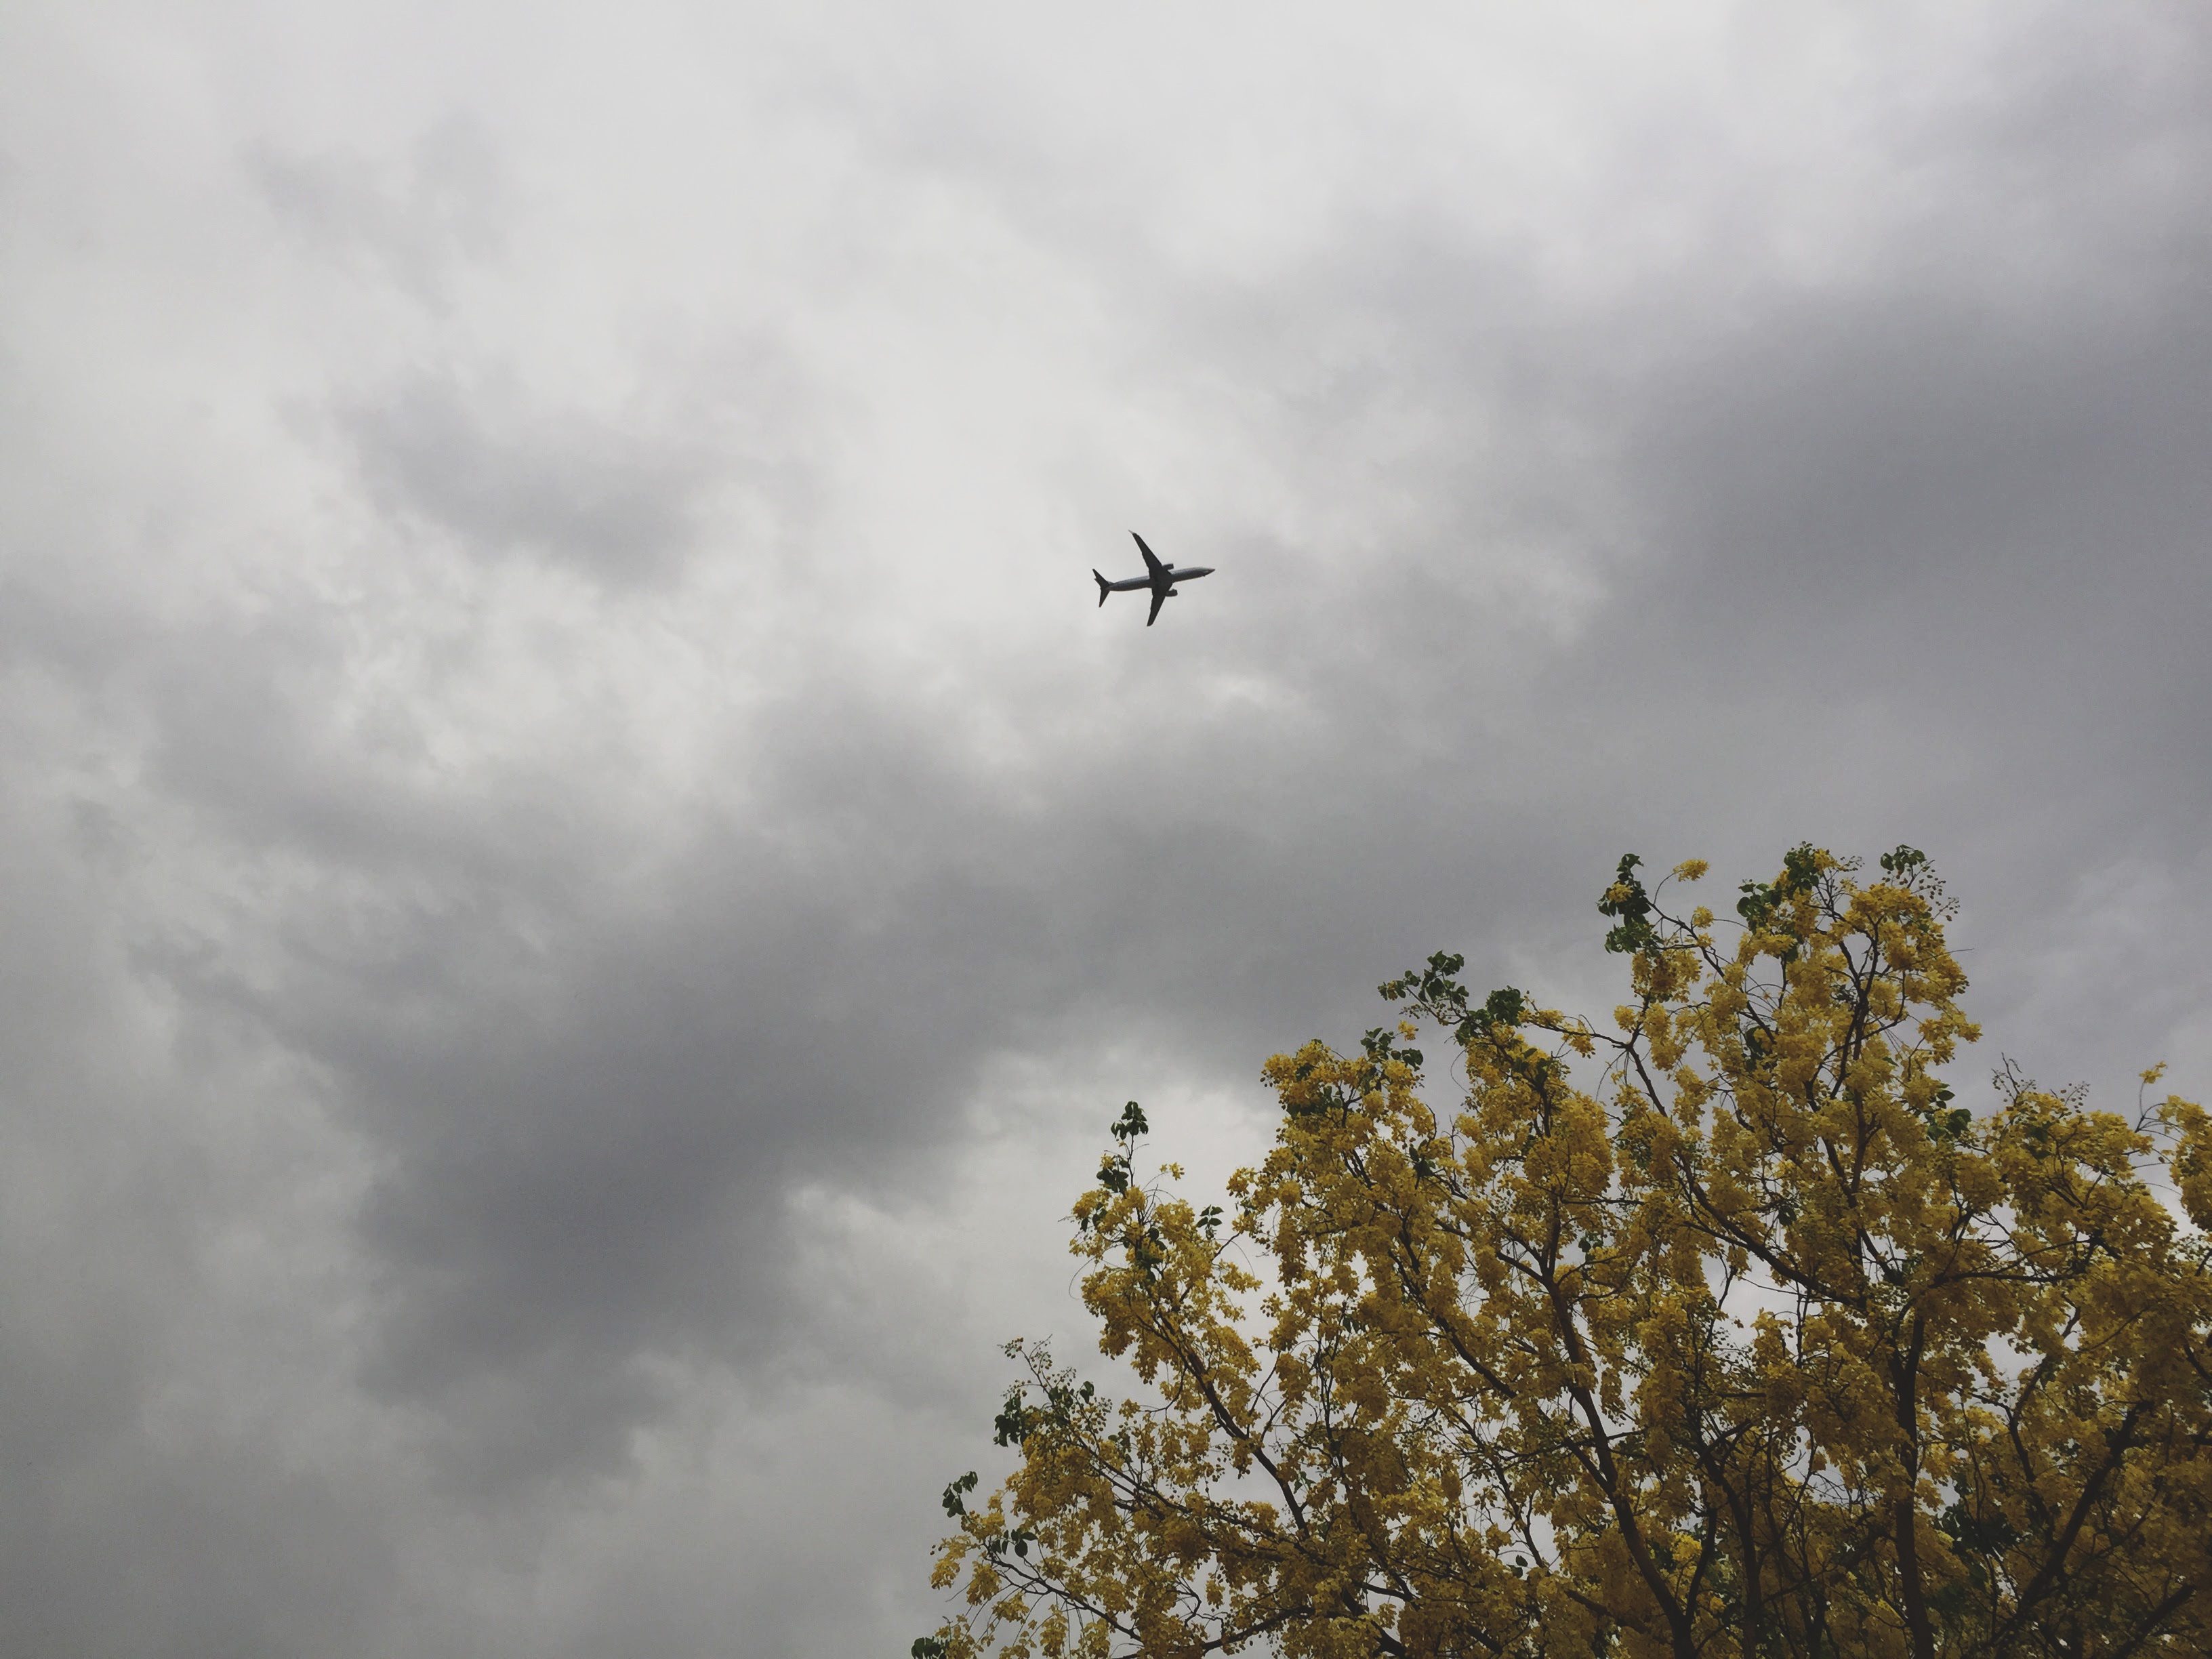
tree, nature, bird, wing, cloud, sky, wind, flight, weather, meteorological phenomenon, atmosphere of earth